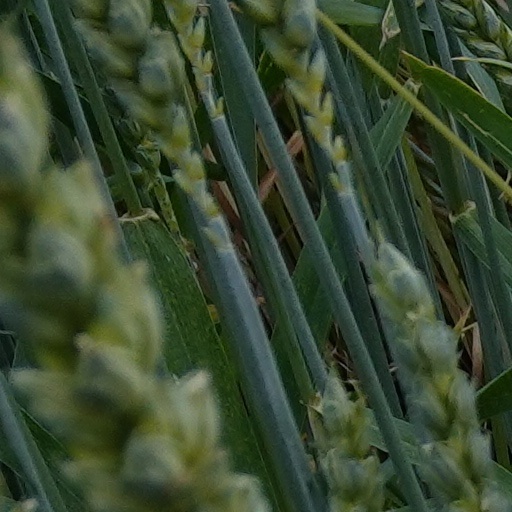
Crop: wheat